Danny Baker

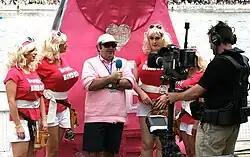
Danny Baker at Flugtag, London, 2010

Having announced on his BBC London radio show on 21 May 2008 that he would be returning to present Radio 5 Live's "606" football phone-in for a limited period that summer, Baker hosted six shows during Euro 2008. He made a long-term return to "606" in September 2008, hosting a Tuesday night show for the duration of the 200809 football season. He also had a short stint with Zoe Ball on Radio 2 on Saturday mornings after Jonathan Ross had been suspended for three months by the BBC. At the end of the 200809 season, Baker's "606" Tuesday night show that he co-hosted with Issy Clarke shifted to an expanded Saturday morning slot, starting in September 2009 on 5 Live. The show returned in September 2010 after the summer break with Lynsey Hipgrave replacing Clarke as co-host. The Saturday morning show gained critical acclaim, winning the Gold Sony Radio Award in the Speech Radio Personality of the Year award for 2011, 2012 and 2014, and the Gold Award for the Entertainment Show of the Year in 2013.